1894 Kentucky Derby

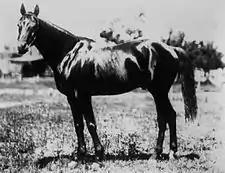
1894 Kentucky Derby winner Chant

The 1894 Kentucky Derby was the 20th running of the Kentucky Derby. The race took place on May 15, 1894.